9am with David & Kim

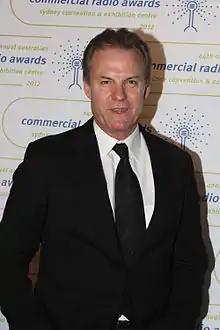
Presenter David Reyne, who was a presenter of the program with Kim Watkins

The program replaced long time morning program "Good Morning Australia" with Bert Newton, which finished in late 2005, after Bert Newton returned to the Nine Network. Sandy Paterson was the executive producer of the program. Throughout its run the show had struggled behind competing programs "The Morning Show" and "Mornings with Kerri-Anne", averaging around 50,000 viewers an episode.